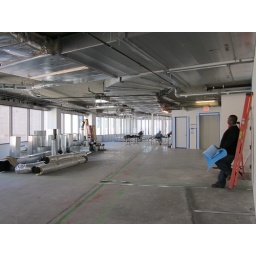
Back side of building facing entrance (Gene's office in the distance)